New Age Vaudeville

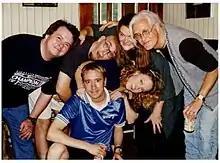
New Age Vaudeville with Bobby McGuire, Todd Erickson, Peter Neville, Megan Cavanagh, Amy Mckenzie, and Richard O'Donnell

New Age Vaudeville was an American professional theater troupe founded by Richard O'Donnell and Amy McKenzie, and was part of the Chicago comedy boom of the 1980s.